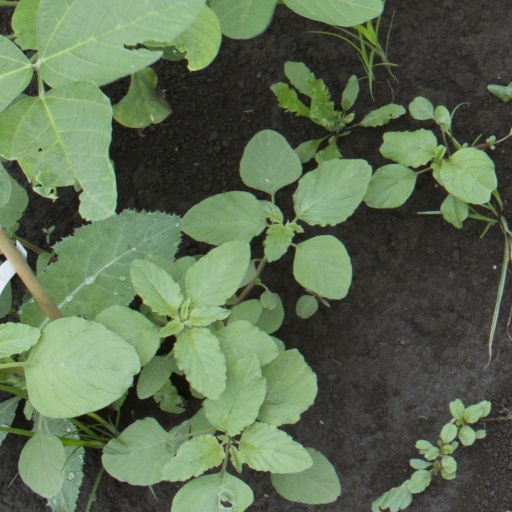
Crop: soybean